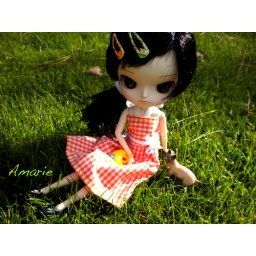
Kora loves sitting on the grass to play with Piru :) Dress handmade by -gigina-